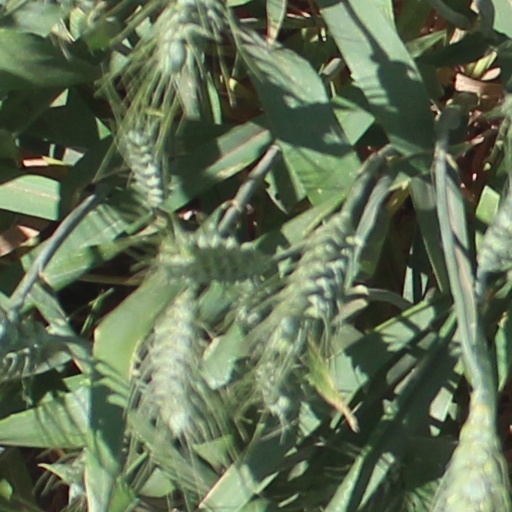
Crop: wheat